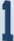
Number: 1